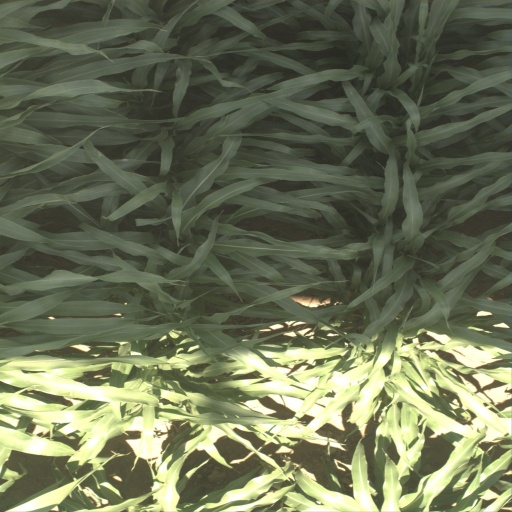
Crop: sorghum